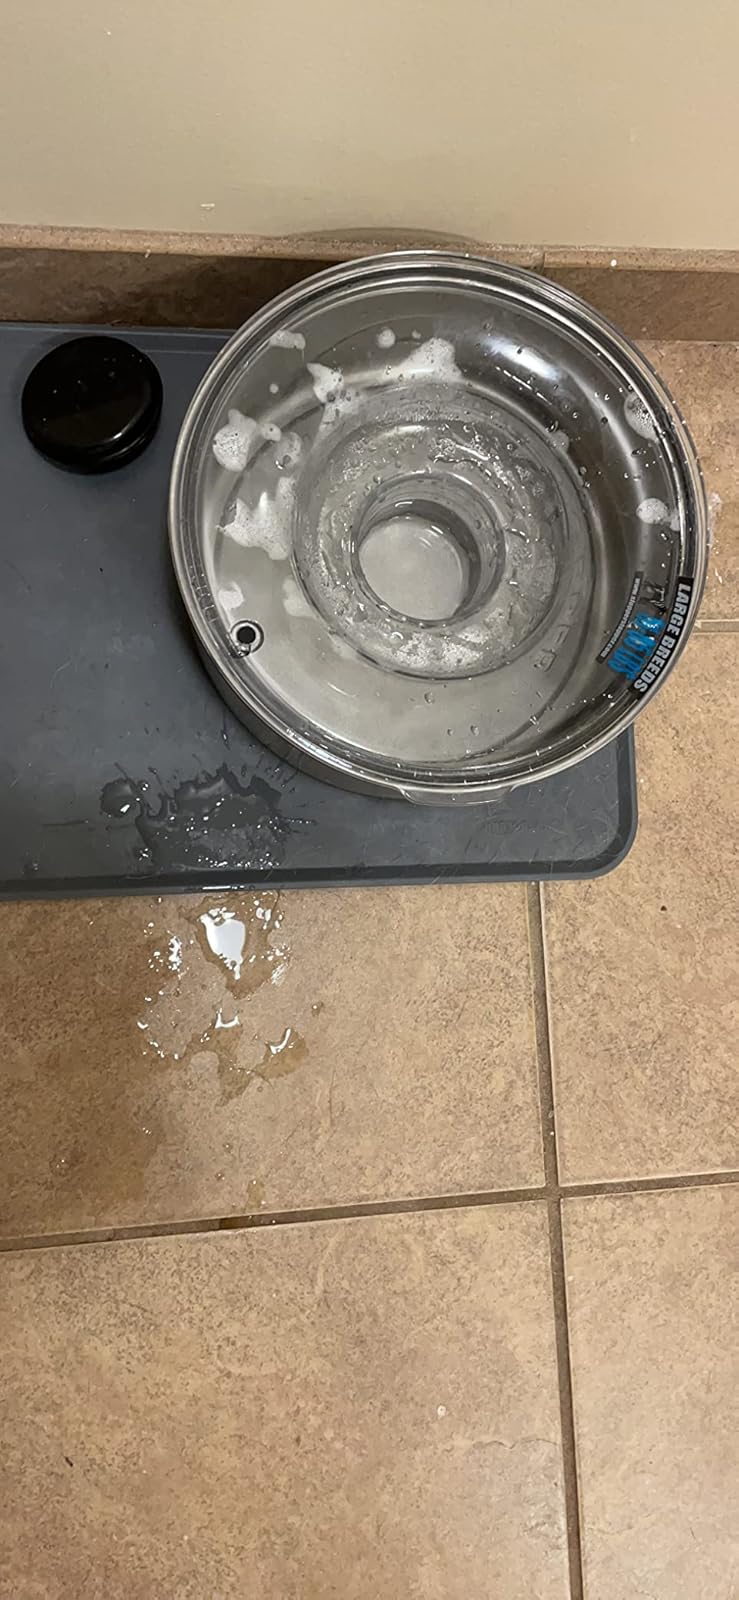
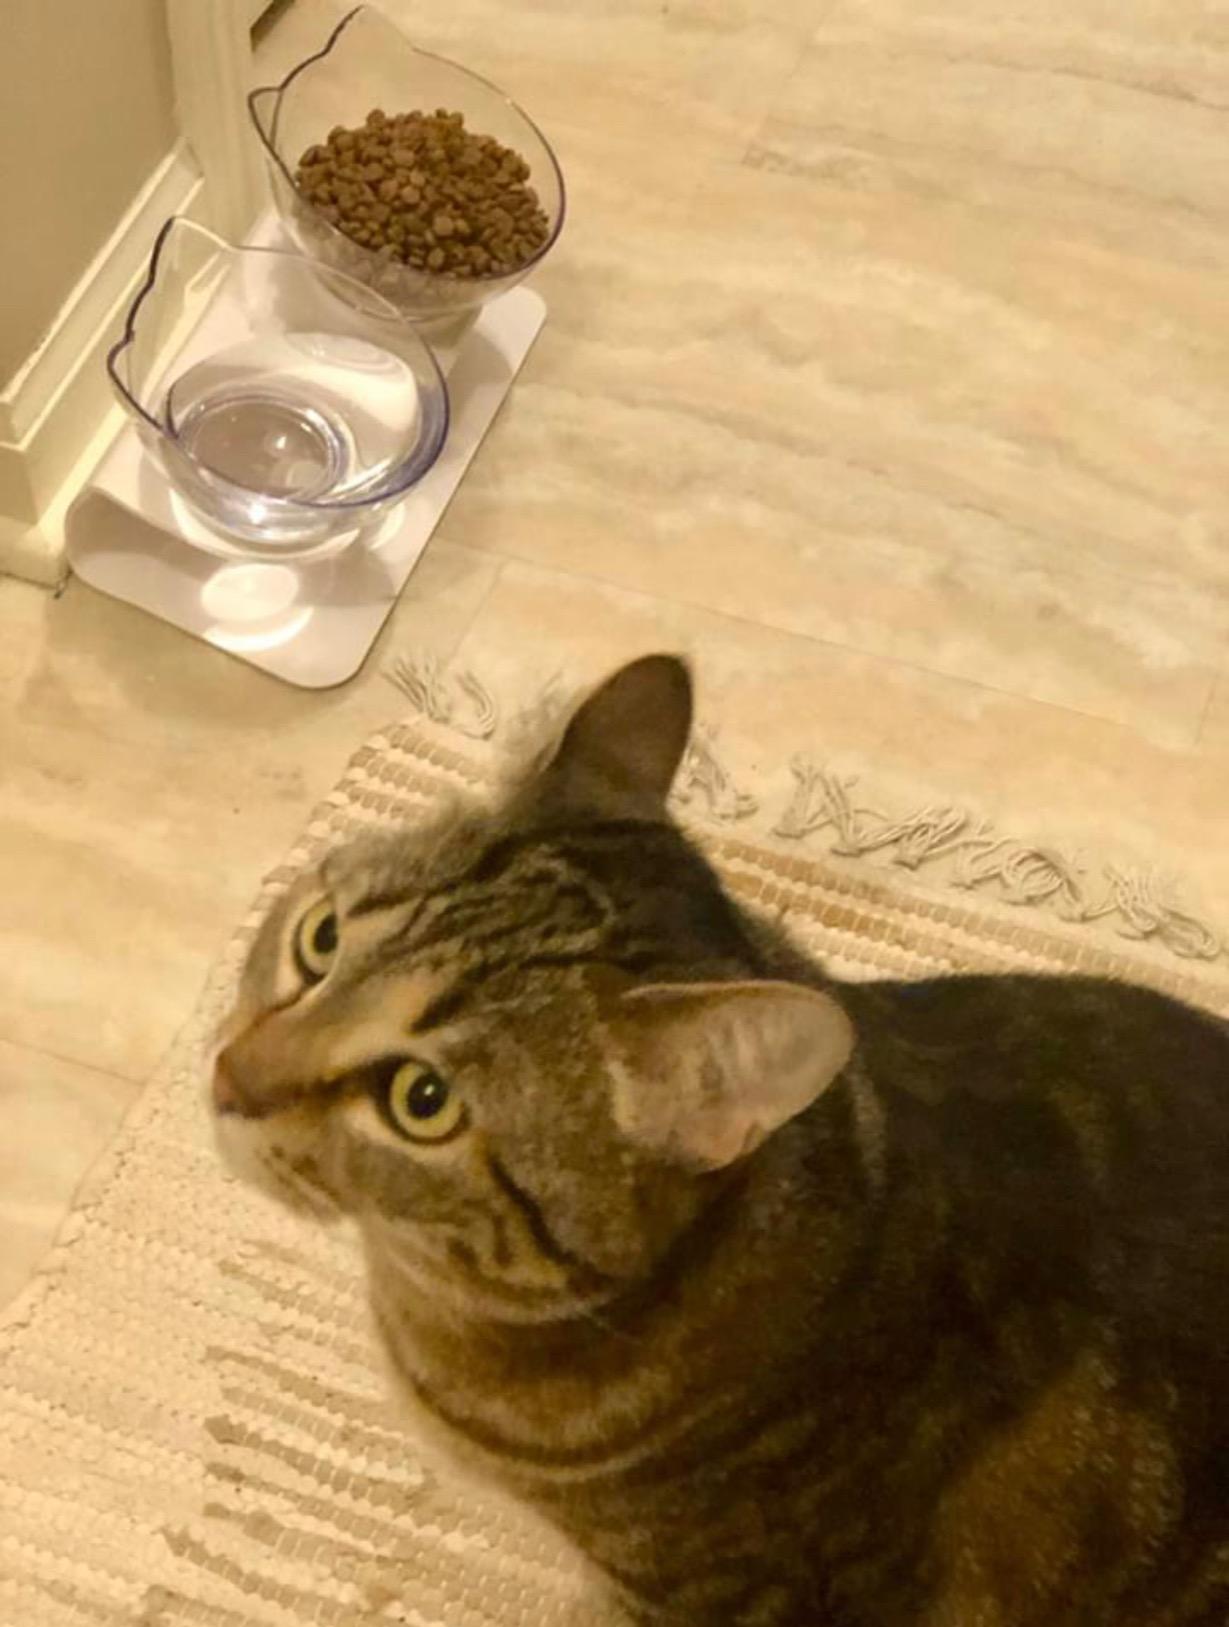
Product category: items_bowl
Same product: no